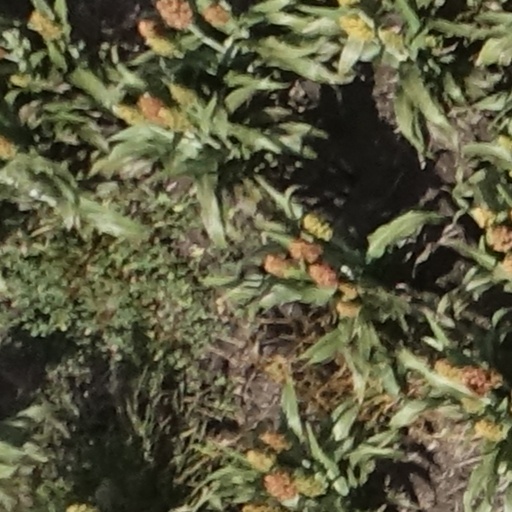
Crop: sorghum